New Brunswick Route 130

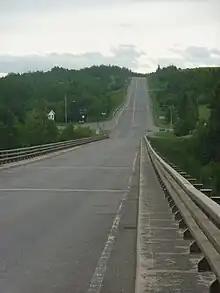
Route 130 at Aroostook

Route 130 was created in 1965 as a short spur from the Trans-Canada Highway into Grand Falls. When a new 4-lane TCH was opened in 2007, the route was extended by over 95 km south from Grand Falls along the former TCH to Aroostook, along a formerly unnumbered route (part of the original Route 2 until the 1960s) from Aroostook to Southern Victoria, the former TCH again from Southern Victoria to Somerville (near Hartland), and a new access road that meets up with the new highway at Waterville.